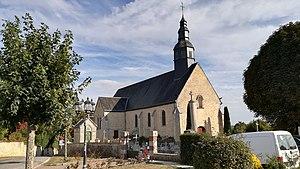
Église de Coulonges-sur-Sarthe, dans l'Orne
Coulonges-sur-Sarthe est une commune française située dans le département de l'Orne en région Normandie, peuplée de 543 habitants. Ses habitants sont appelés les Coulongeois.